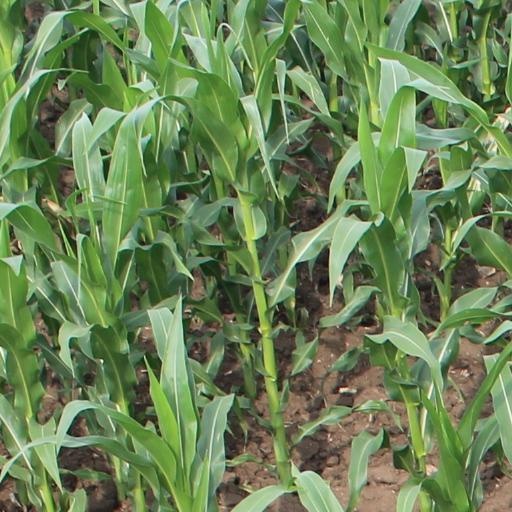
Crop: maize; corn